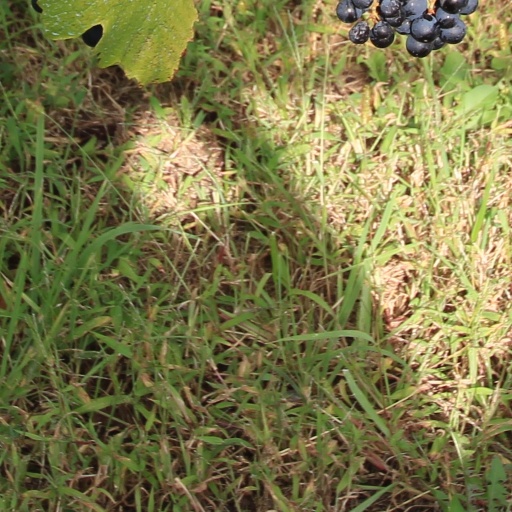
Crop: grape